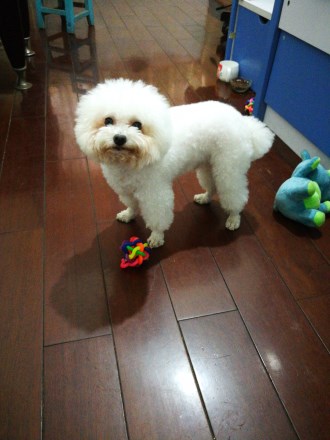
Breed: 2925-n000114-toy_poodle